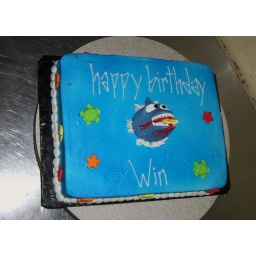
Fondant shark with fish in mouth and blood running down